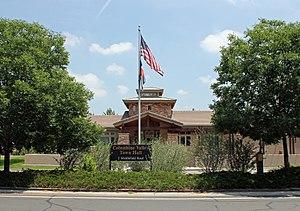
Columbine Valley est une ville américaine située dans le comté d'Arapahoe dans le Colorado.